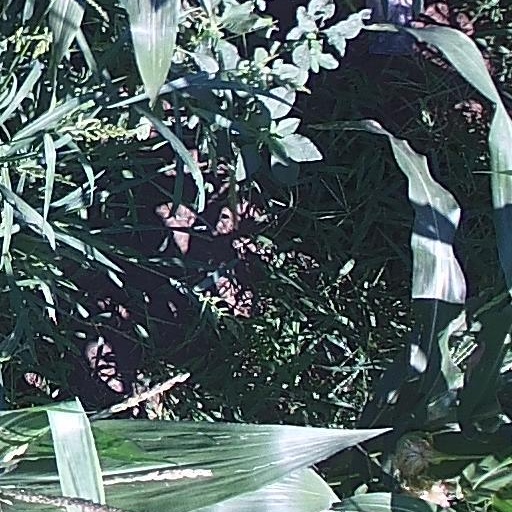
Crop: maize; corn